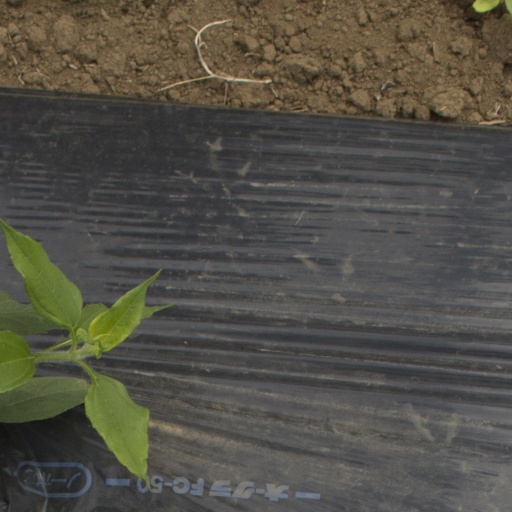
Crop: Jerusalem artichoke